2010 Tesoro Anacortes Refinery disaster

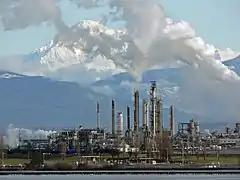
The Tesoro Anacortes Refinery

The 2010 Tesoro Anacortes Refinery disaster was an industrial accident that occurred at the Tesoro Anacortes Refinery in Anacortes, Washington on April 2, 2010. Seven workers received fatal burns in an explosion and ensuing fire when a heat exchanger violently ruptured after a maintenance restart.